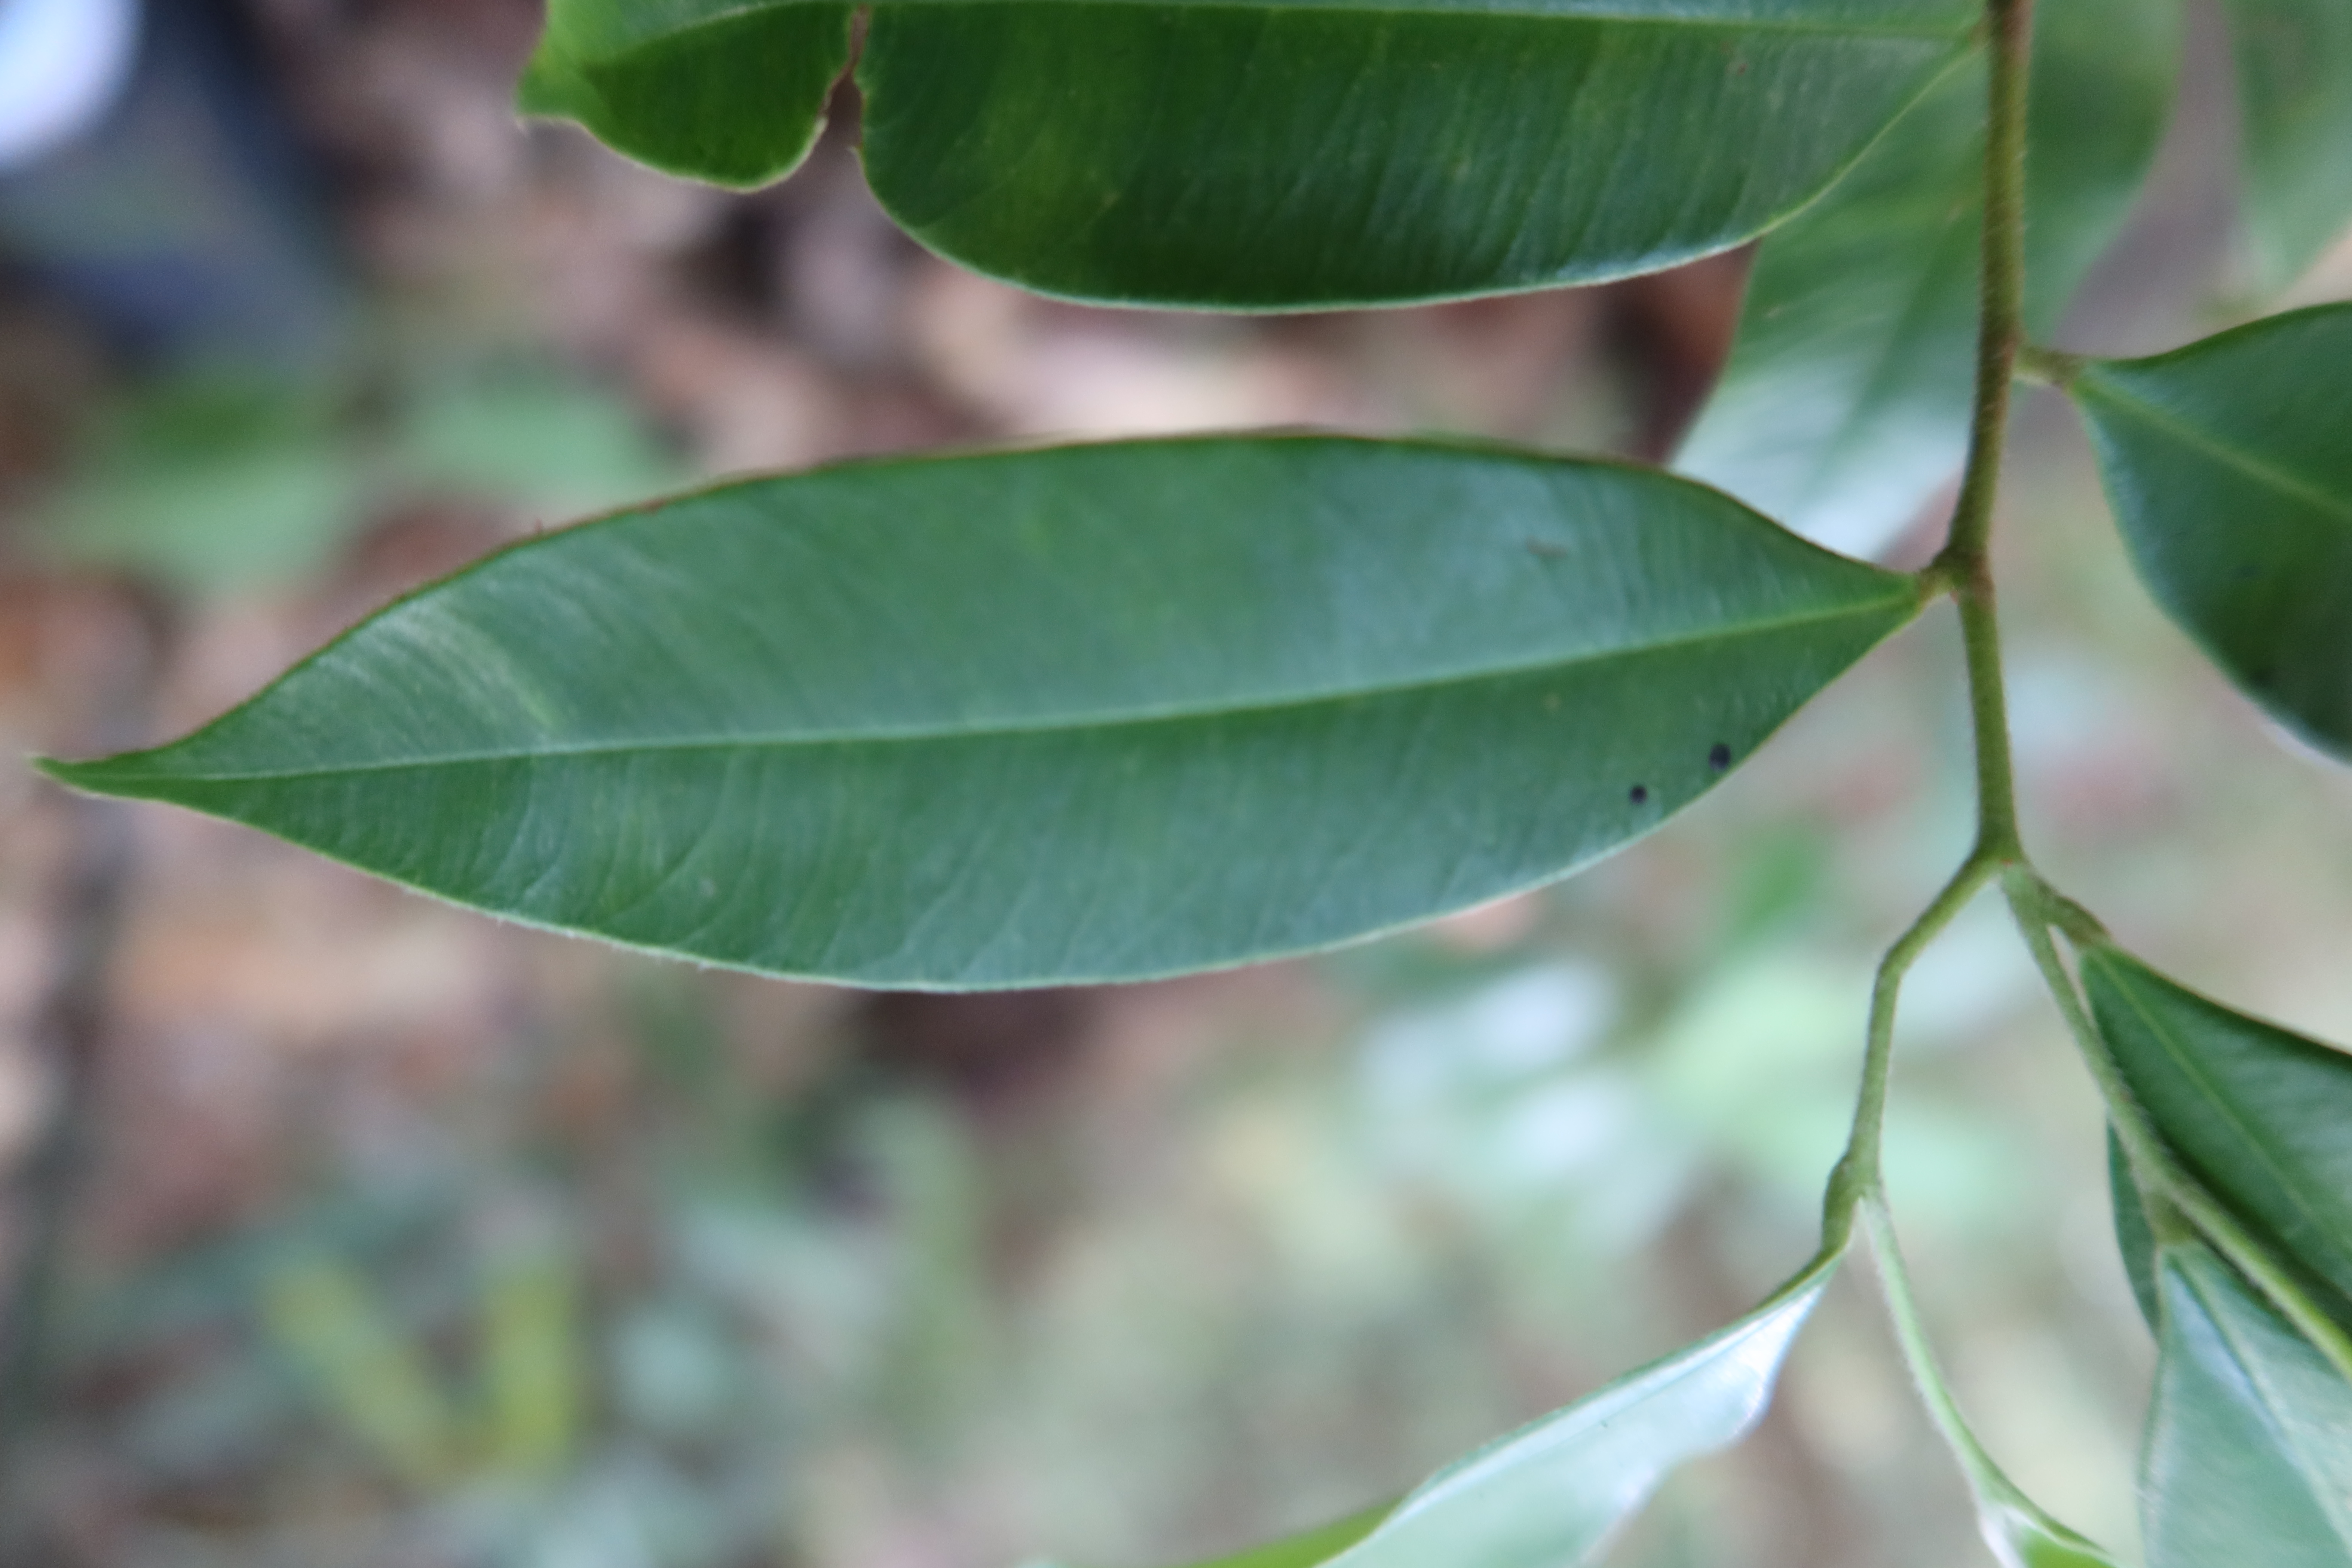
Label: Black spots